Steam bus

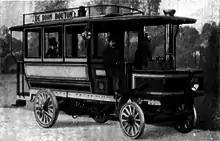
French steam bus

A steam bus is a bus powered by a steam engine. Early steam-powered vehicles designed for carrying passengers were more usually known as steam carriages, although this term was sometimes used to describe other early experimental vehicles too.